Gunsmoke Trail

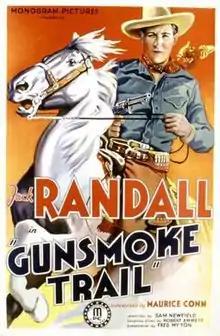
Theatrical release poster

Gunsmoke Trail is a 1938 American Western film directed by Sam Newfield and written by Fred Myton. The film stars Jack Randall, Louise Stanley, Al St. John, Henry Roquemore, Ted Adams and John Merton. The film was released on May 27, 1938, by Monogram Pictures.